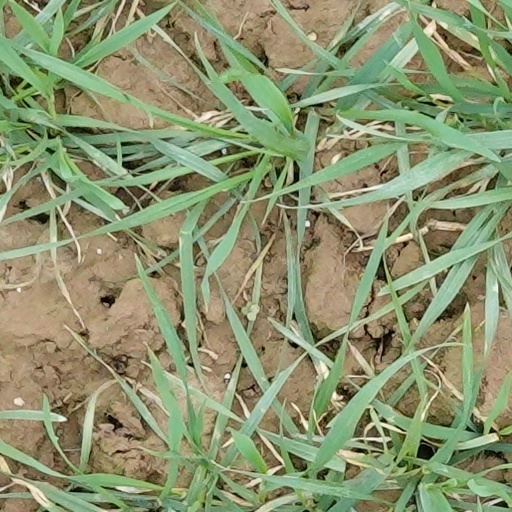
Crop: wheat